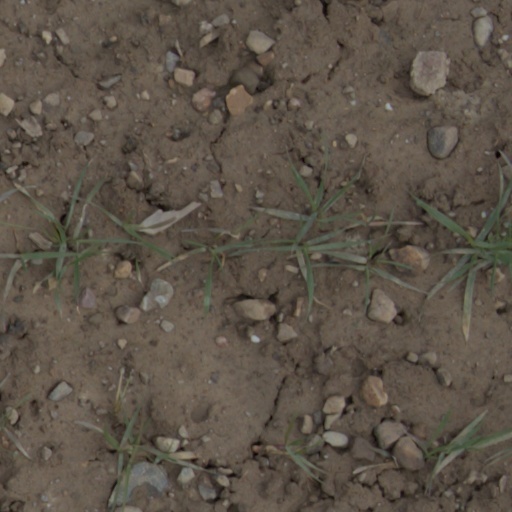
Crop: wheat